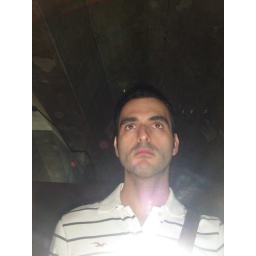
I look scary and armenian in the opera house bathroom mirror